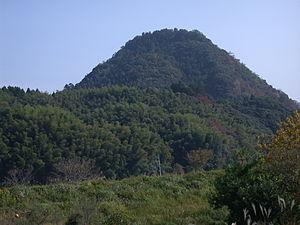
Le siège du château de Toda est une bataille menée au cours de l'époque Sengoku de l'histoire du Japon.
Le clan Horio était une famille de daimyos de l'époque d'Edo.
Le château de Gassantoda était un château de montagne situé dans la commune de Yasugi, préfecture de Shimane, au Japon. Il fut pendant plusieurs siècles le centre du pouvoir de la province d'Izumo.